Answer in natural language. How many Televisions are visible in the scene? Choose between the following options: 2, 0, 4, 3 or 1
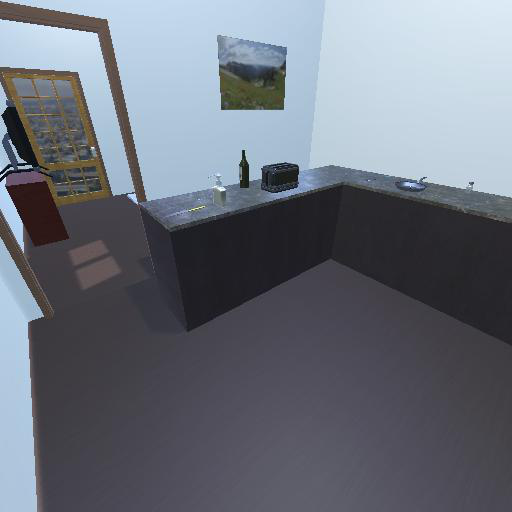
<answer>1</answer>